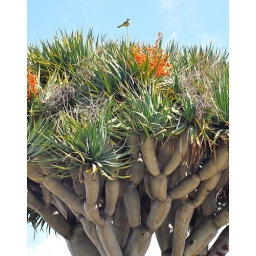
A bird perched atop this otherworldly tree in the cactus garden at San Diego's Balboa Park.